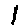
Label: 1